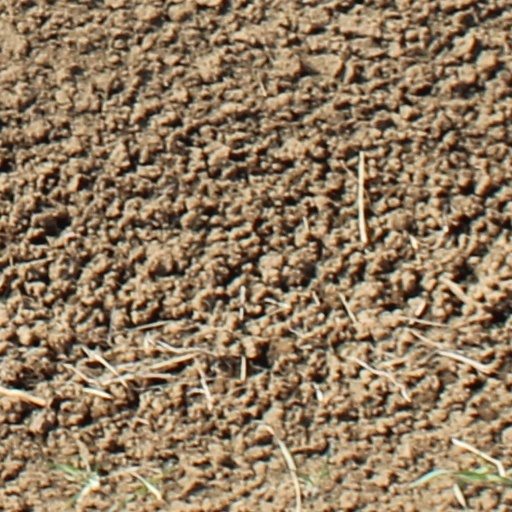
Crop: wheat